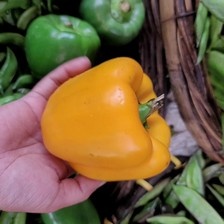
Label: capsicum